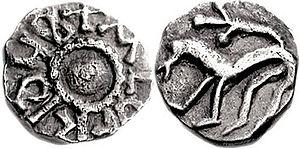
Aldfrith est roi de Northumbrie de 685 à sa mort, le 14 décembre 704 ou 705.
Les sceattas, ou pseudo-sceattas, étaient des piécettes d'argent, au graphisme barbare et pesant moins d'un gramme, utilisées à partir de 650 par les marchands frisons et anglo-saxons qui commencent à développer le commerce le long des côtes de la mer du Nord, via les ports de Quentovic et Dorestad. Elles remplacèrent, à côté des deniers d'argent frappés par les ateliers laïcs et ecclésiastiques, l'or qui circulait jusqu'au début du VIIᵉ siècle en Occident.
Le royaume anglo-saxon de Northumbrie est issu de l'union des royaumes de Bernicie et de Deira, tous deux fondés vers le milieu du VIᵉ siècle. Cette union, accomplie pour la première fois par Æthelfrith vers 604, est remise en question à plusieurs reprises durant la première moitié du VIIᵉ siècle : les puissants rois Edwin et Oswald de Northumbrie parviennent à régner sur les deux royaumes, mais leur œuvre se défait dès leurs morts respectives. C'est Oswiu qui assure définitivement l'union des deux royaumes, en 654 ou 655.